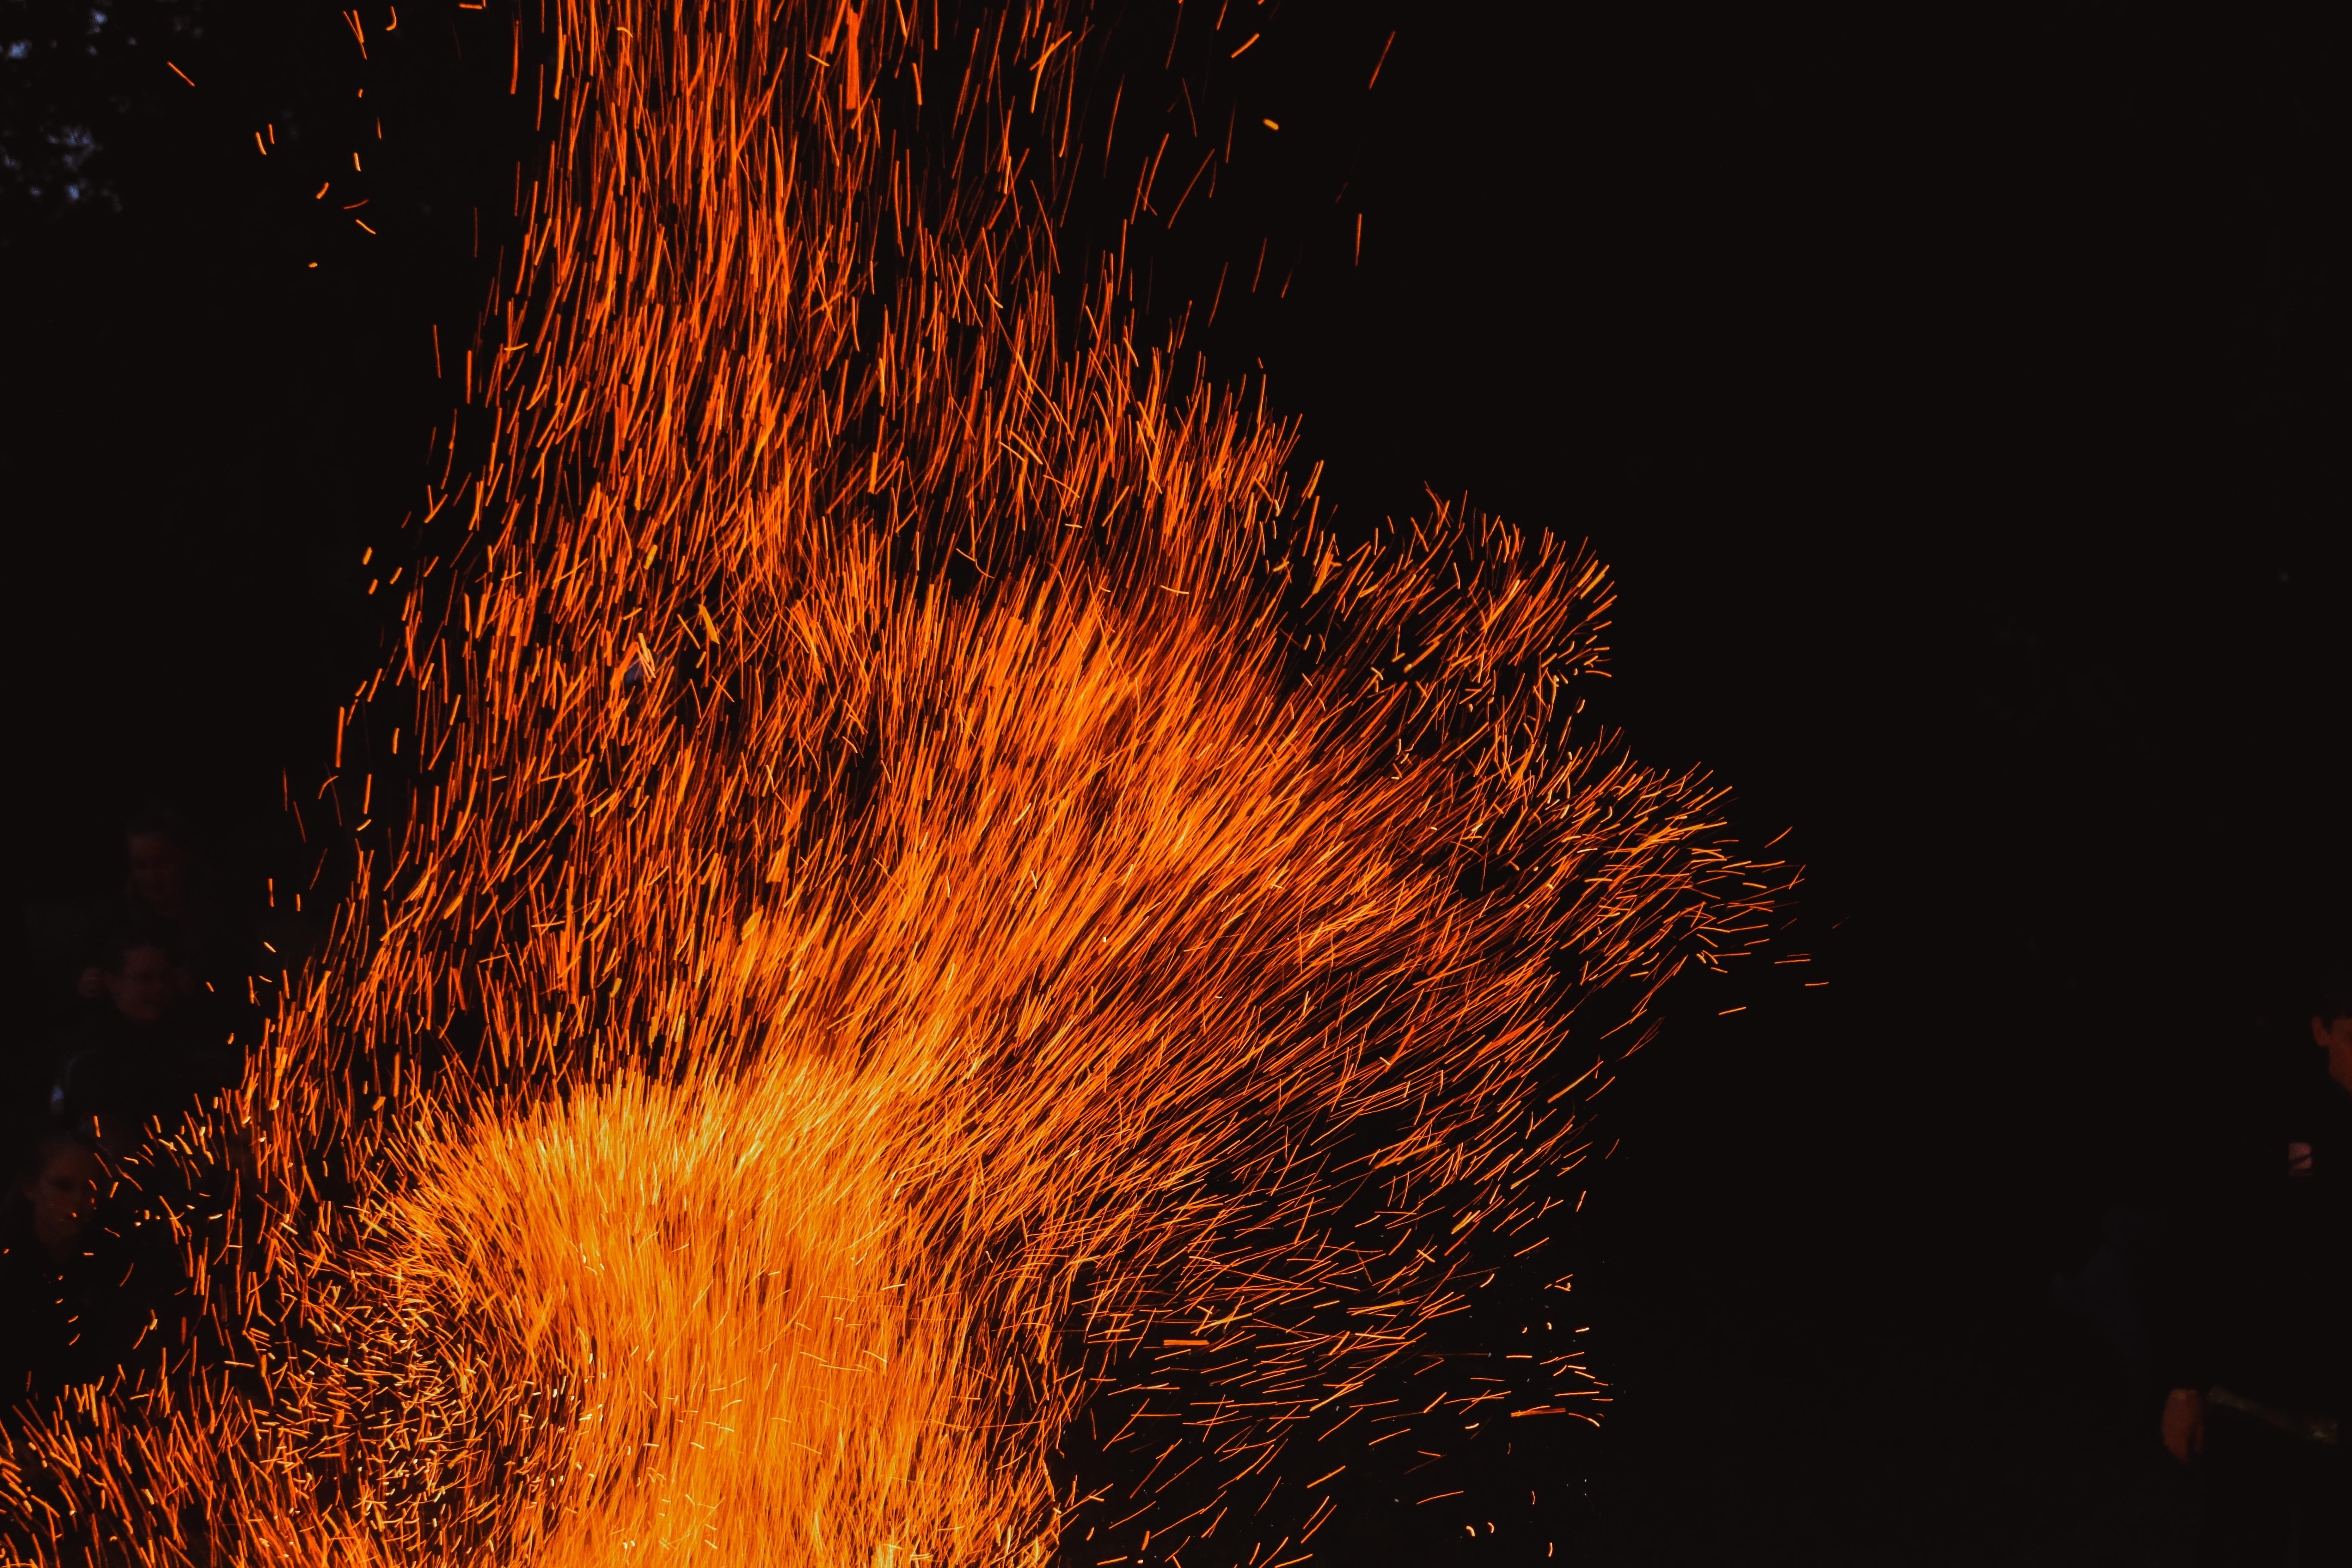
light, night, sunlight, spark, reflection, flame, fire, darkness, ember, geological phenomenon